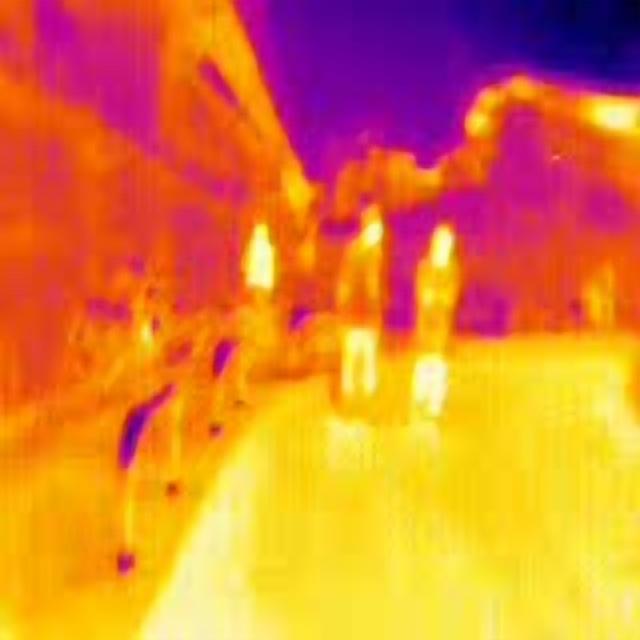
Detected objects:
label: person
label: person
label: person